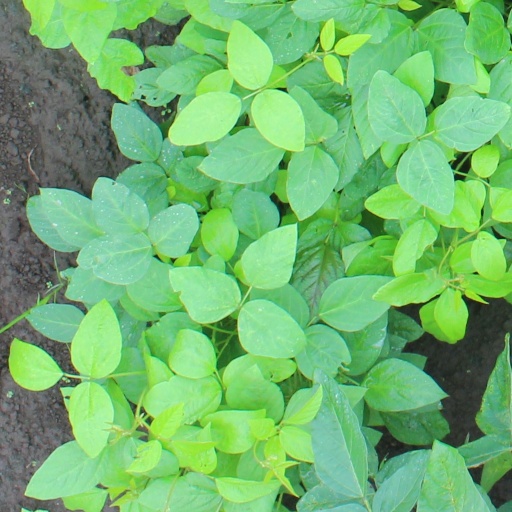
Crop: soybean